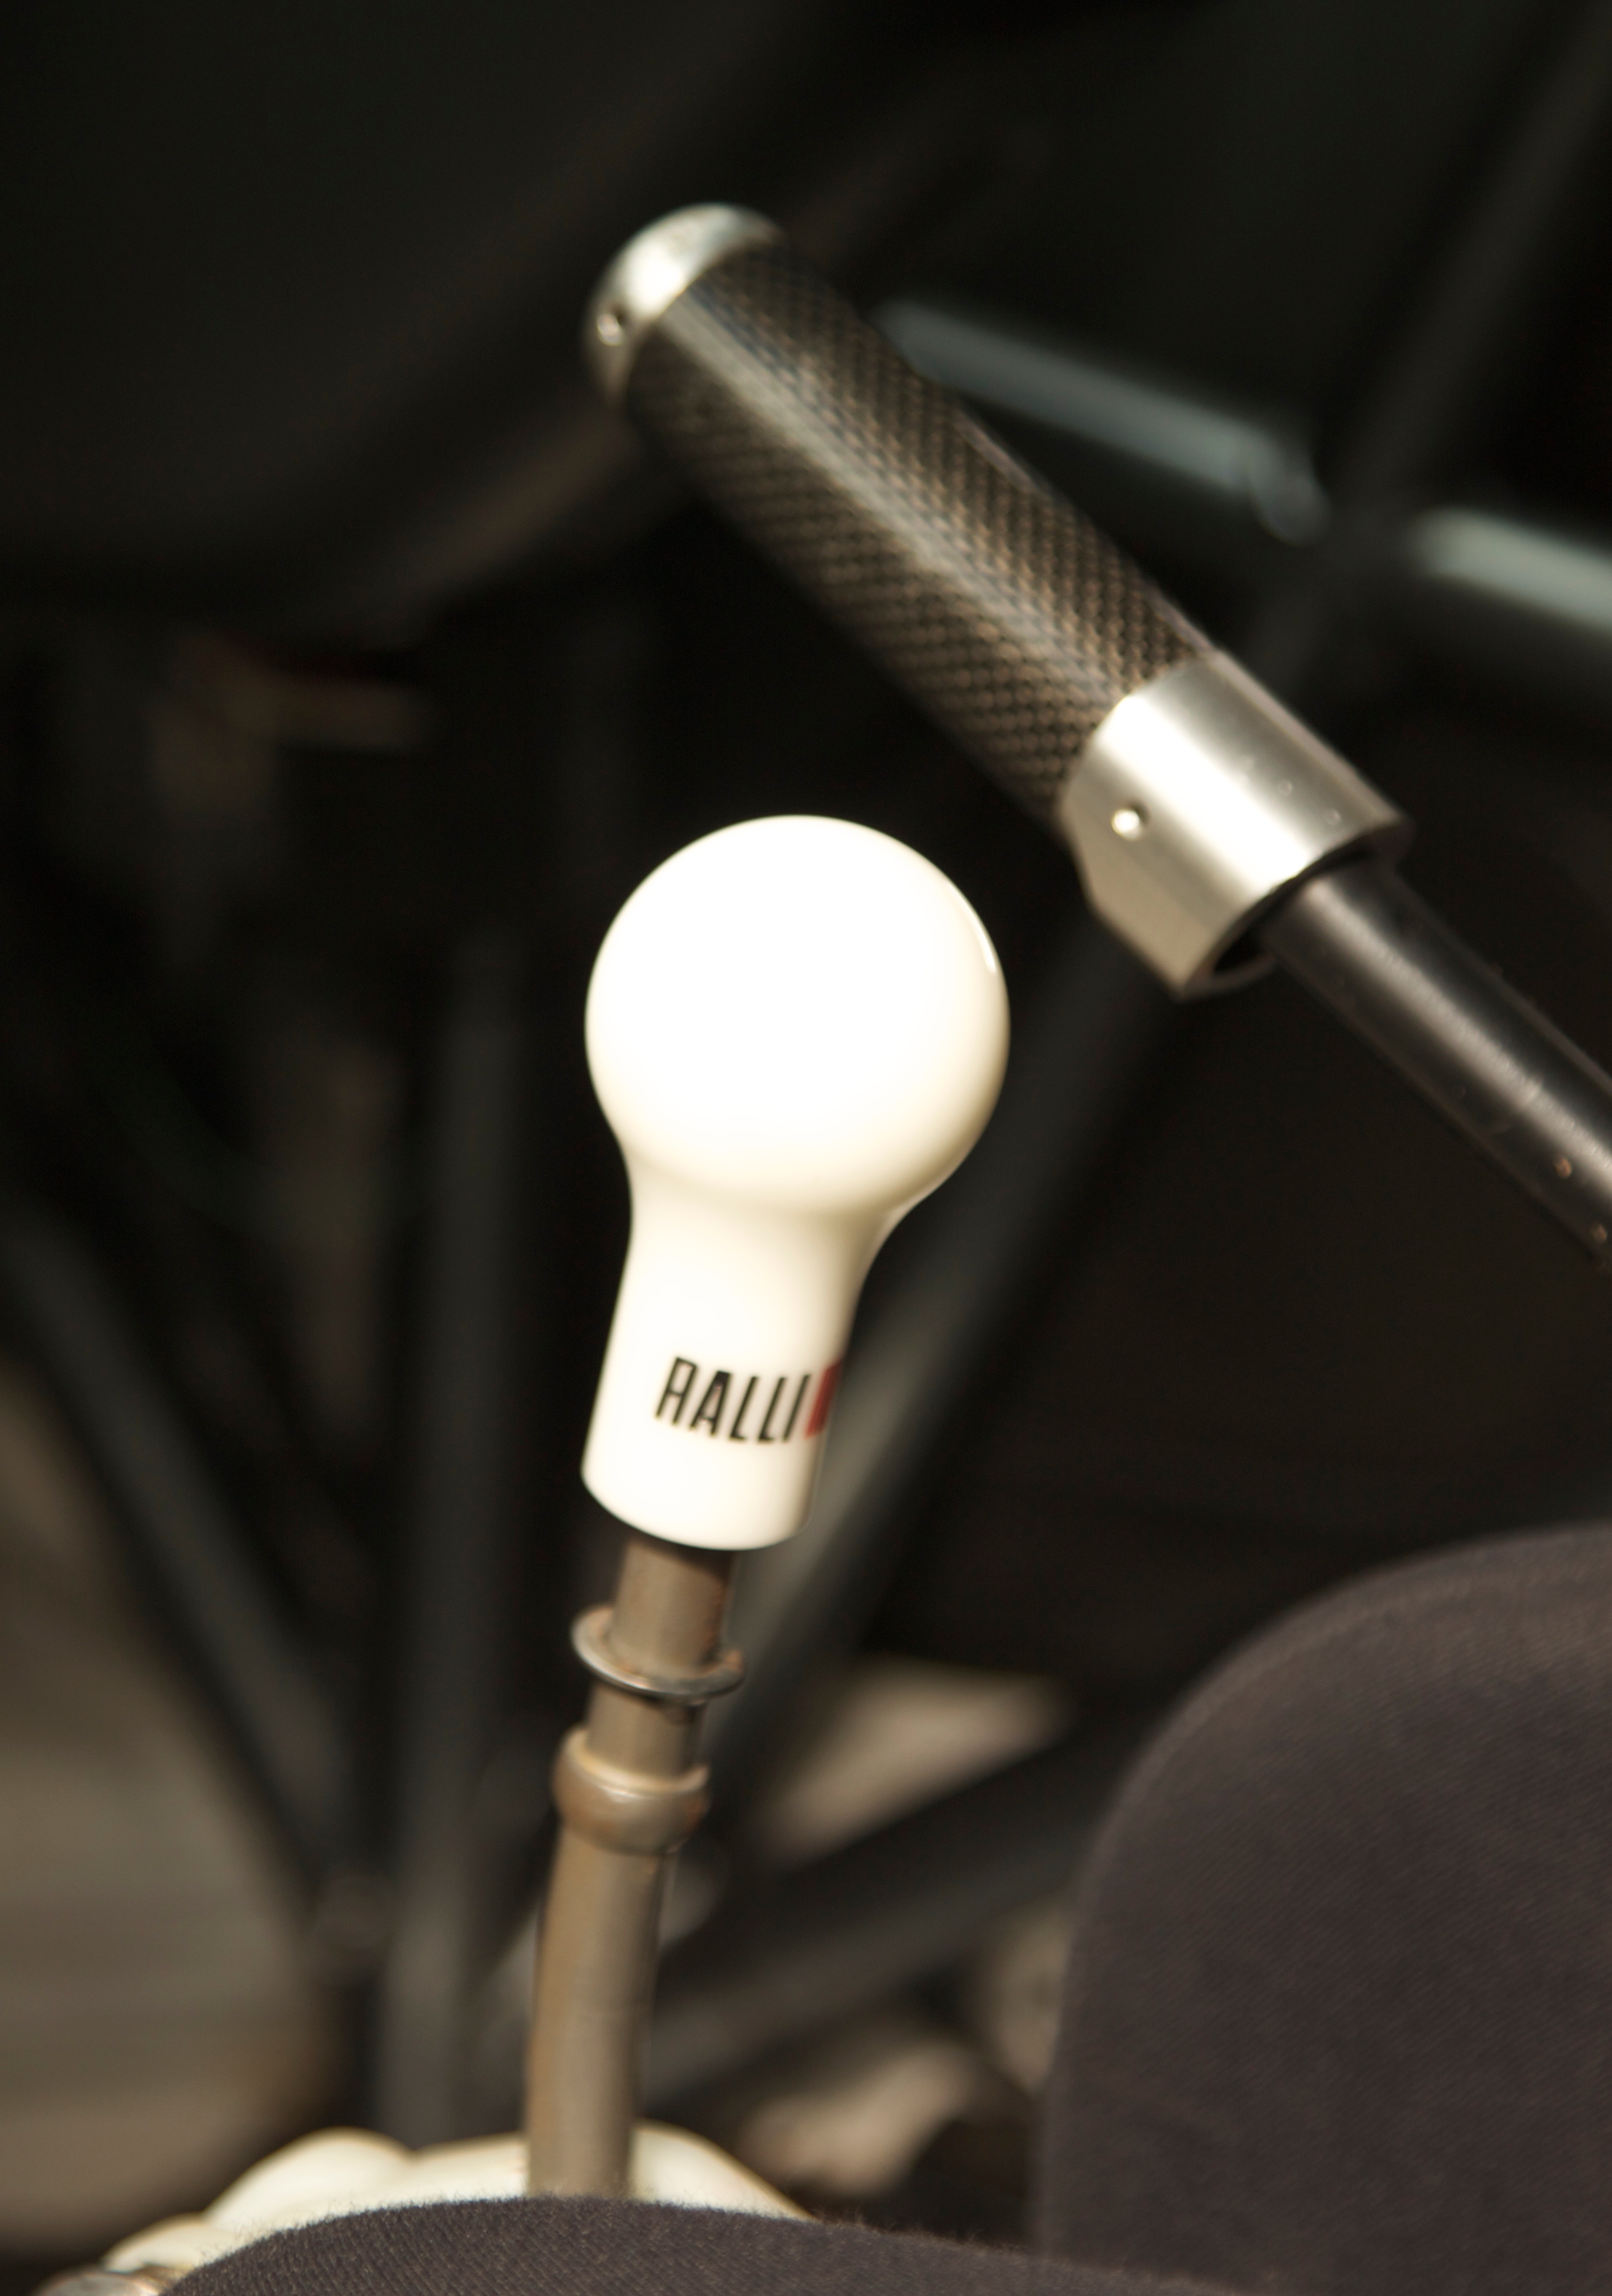
light, wheel, bicycle, vehicle